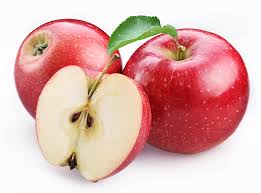
Label: Apple